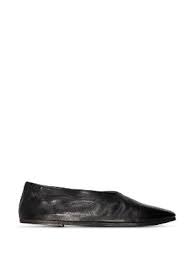
Label: Ballet Flat